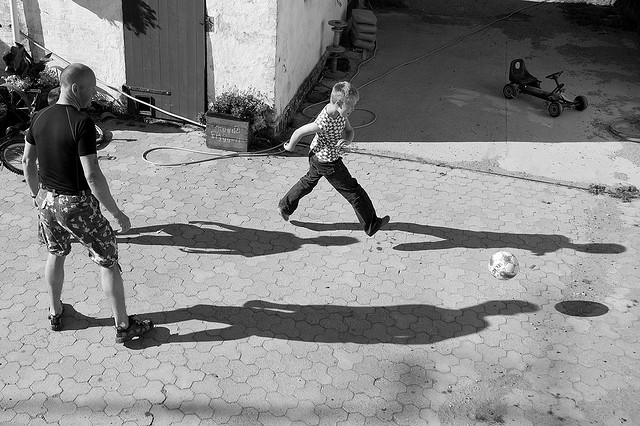
đứa trẻ đang chơi với bóng ngoài đường và người đàn ông đang quan sát